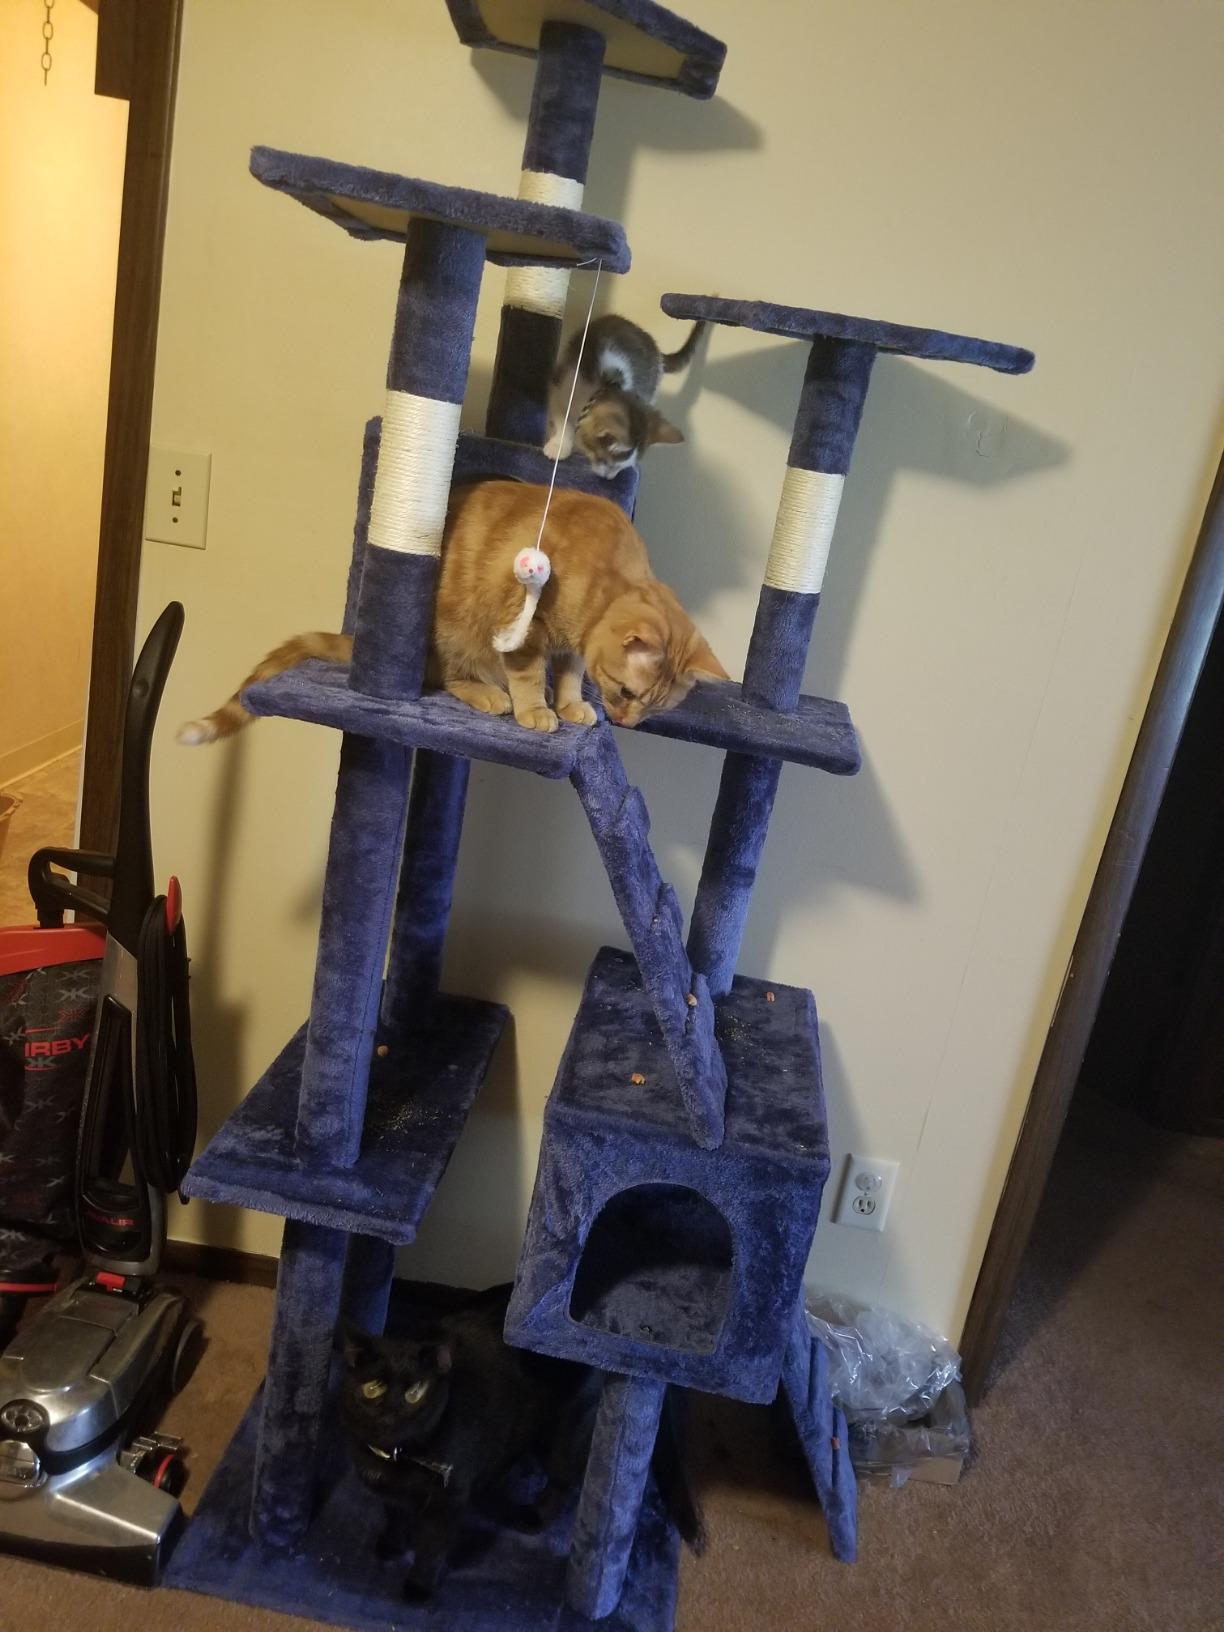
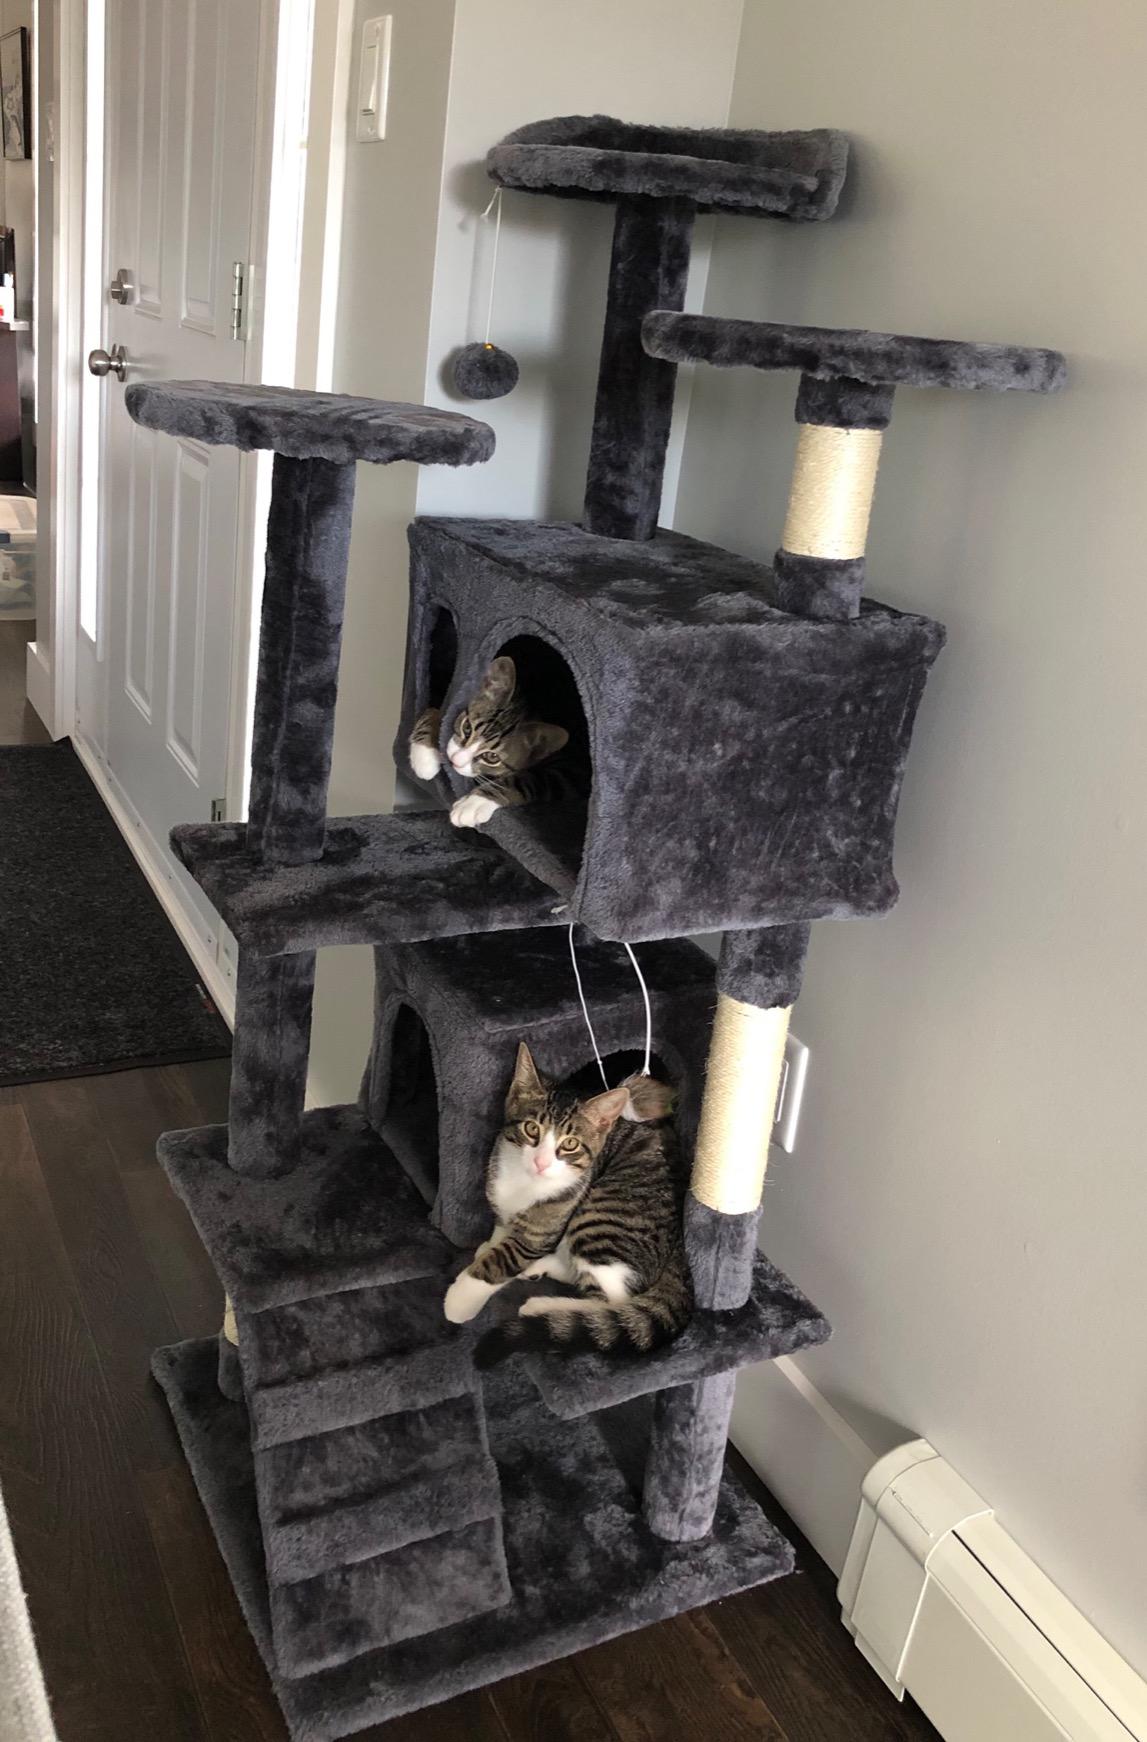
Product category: items_cat tree
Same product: no